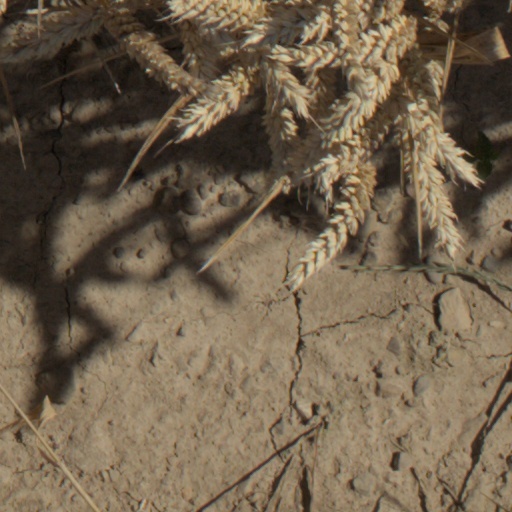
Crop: wheat